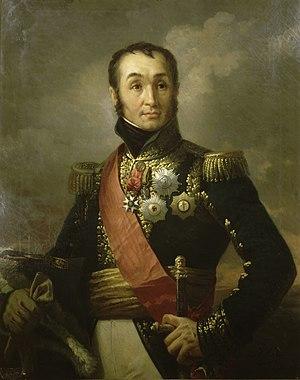
Cette page concerne les événements qui se sont produits durant l'année 1800 en Lorraine.
La bataille de Laubressel a eu lieu le 3 mars 1814 et a vu la principale armée coalisée du maréchal Charles Philippe, prince de Schwarzenberg monter une attaque convergente à trois volets sur l'armée plus faible du maréchal Etienne MacDonald. Les forces françaises dirigées par le maréchal Nicolas Oudinot ont subi le poids des combats, au cours desquels les coalisés ont tenté de tourner leur flanc gauche. Les Français ont abandonné Troyes et se sont retirés vers l'ouest à la suite de l'action. Le village de Laubressel est situé à 10 kilomètres à l'est de Troyes.
Cet article liste les personnalités qui sont nées, mortes, ont vécu ou ont fortement influencé la ville de Bar-le-Duc.
La rue Oudinot est une voie située dans le quartier de l'École-Militaire du 7ᵉ arrondissement de Paris.
Les combats de Cuterelles et Luisetaines se déroulent le 13 février 1814, pendant la campagne de France. Le corps austro-bavarois de Karl Philipp von Wrede y attaque le 7ᵉ corps du maréchal Oudinot, qui après avoir résisté toute la journée se replie sur Nangis.